2008 Ibero-American Championships in Athletics

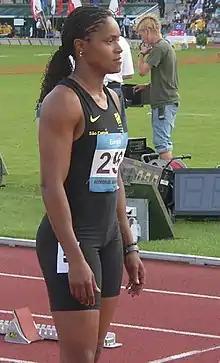
Lucimar de Moura won 100 m silver medals individually and in the relay.

Of the twenty-eight members of the Asociación Iberoamericana de Atletismo, nineteen nations sent delegations to the 2008 championships. This represented all the organisation's members but for Guinea-Bissau. A total of 322 athletes were set to take part in the competition of which 316 actually participated.